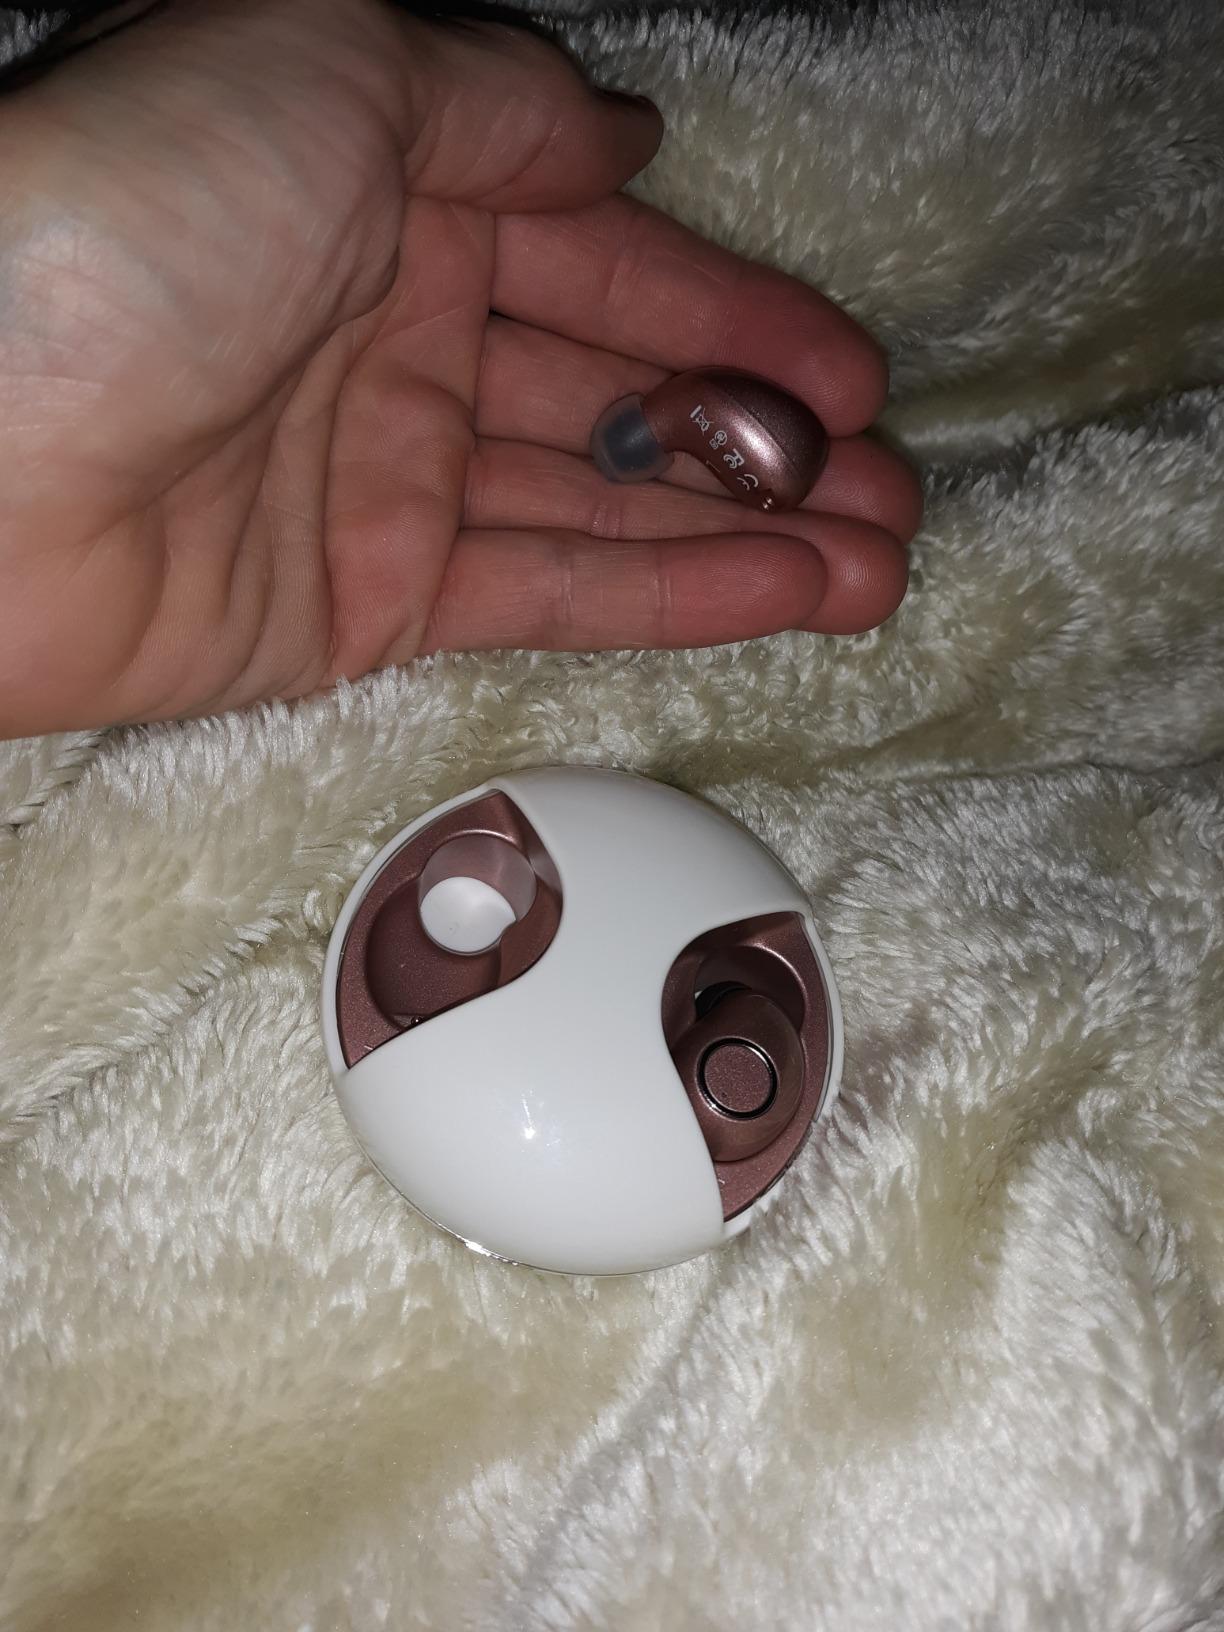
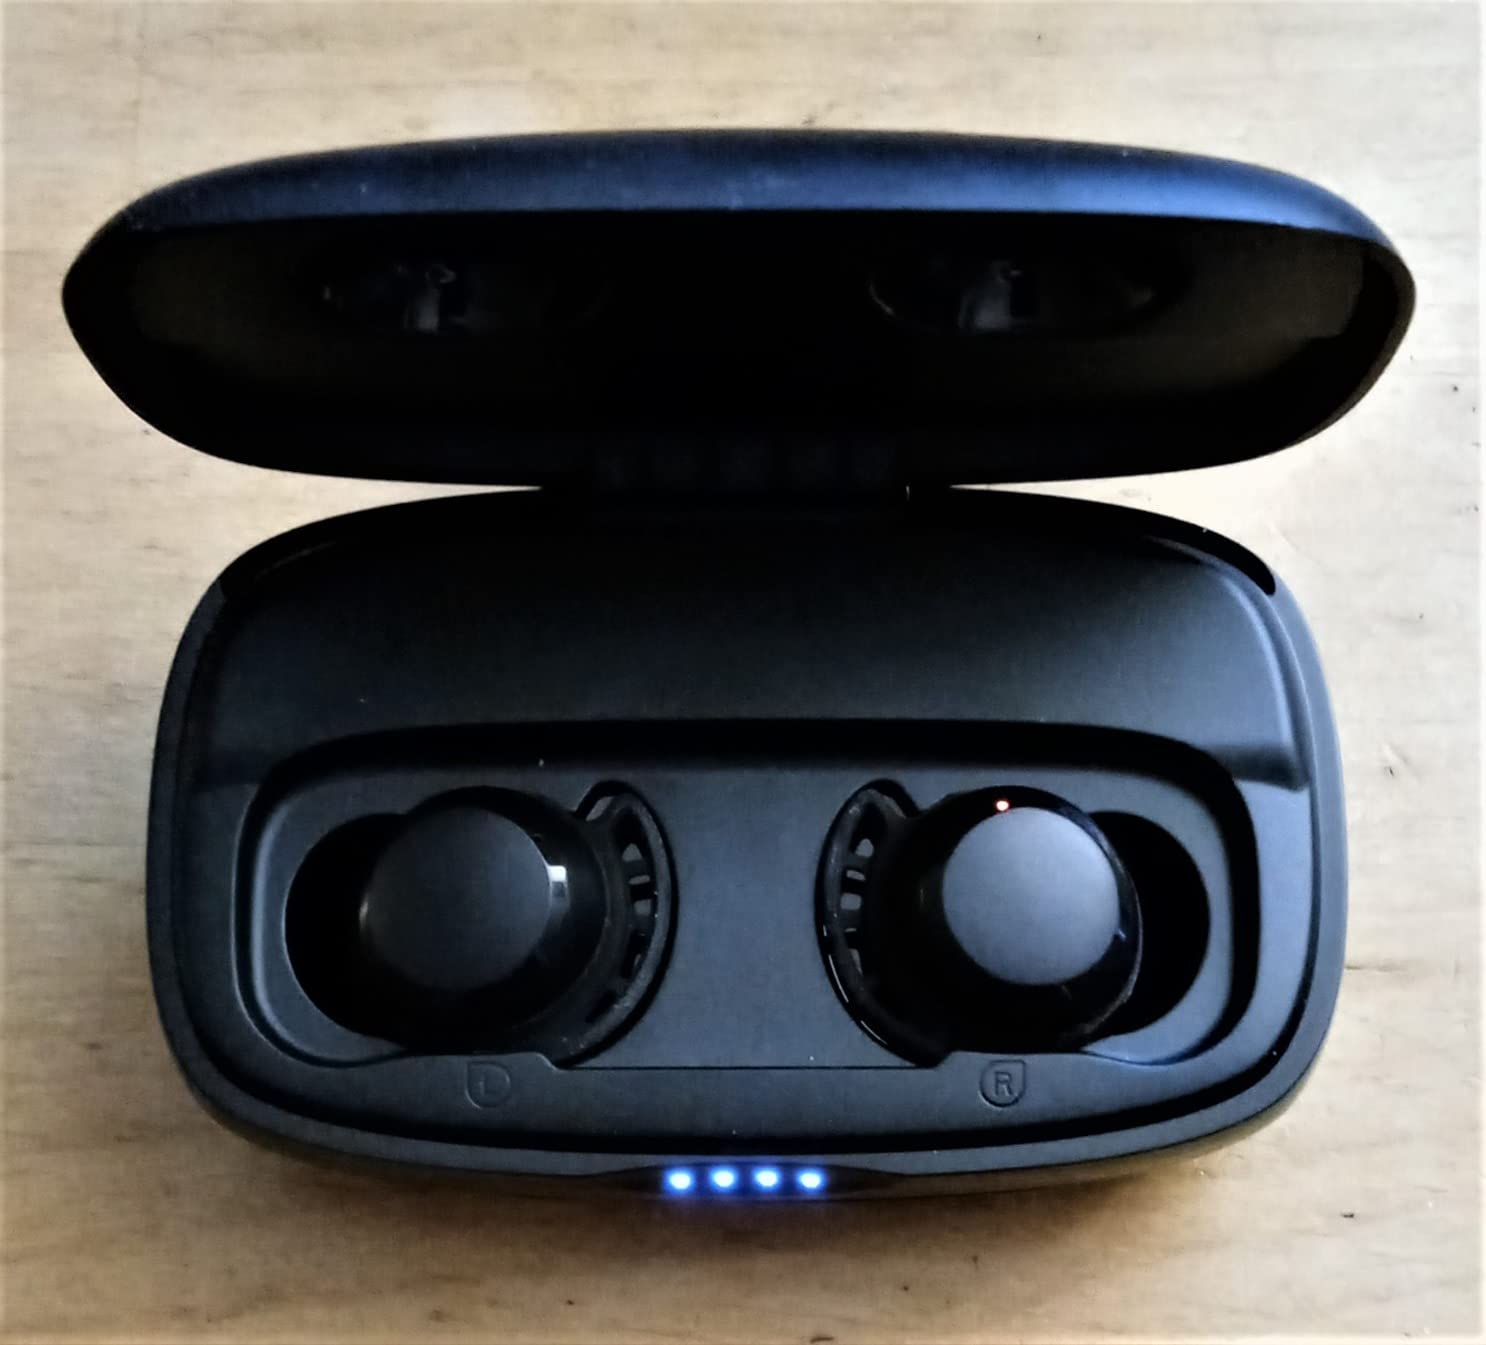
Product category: earbuds
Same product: no